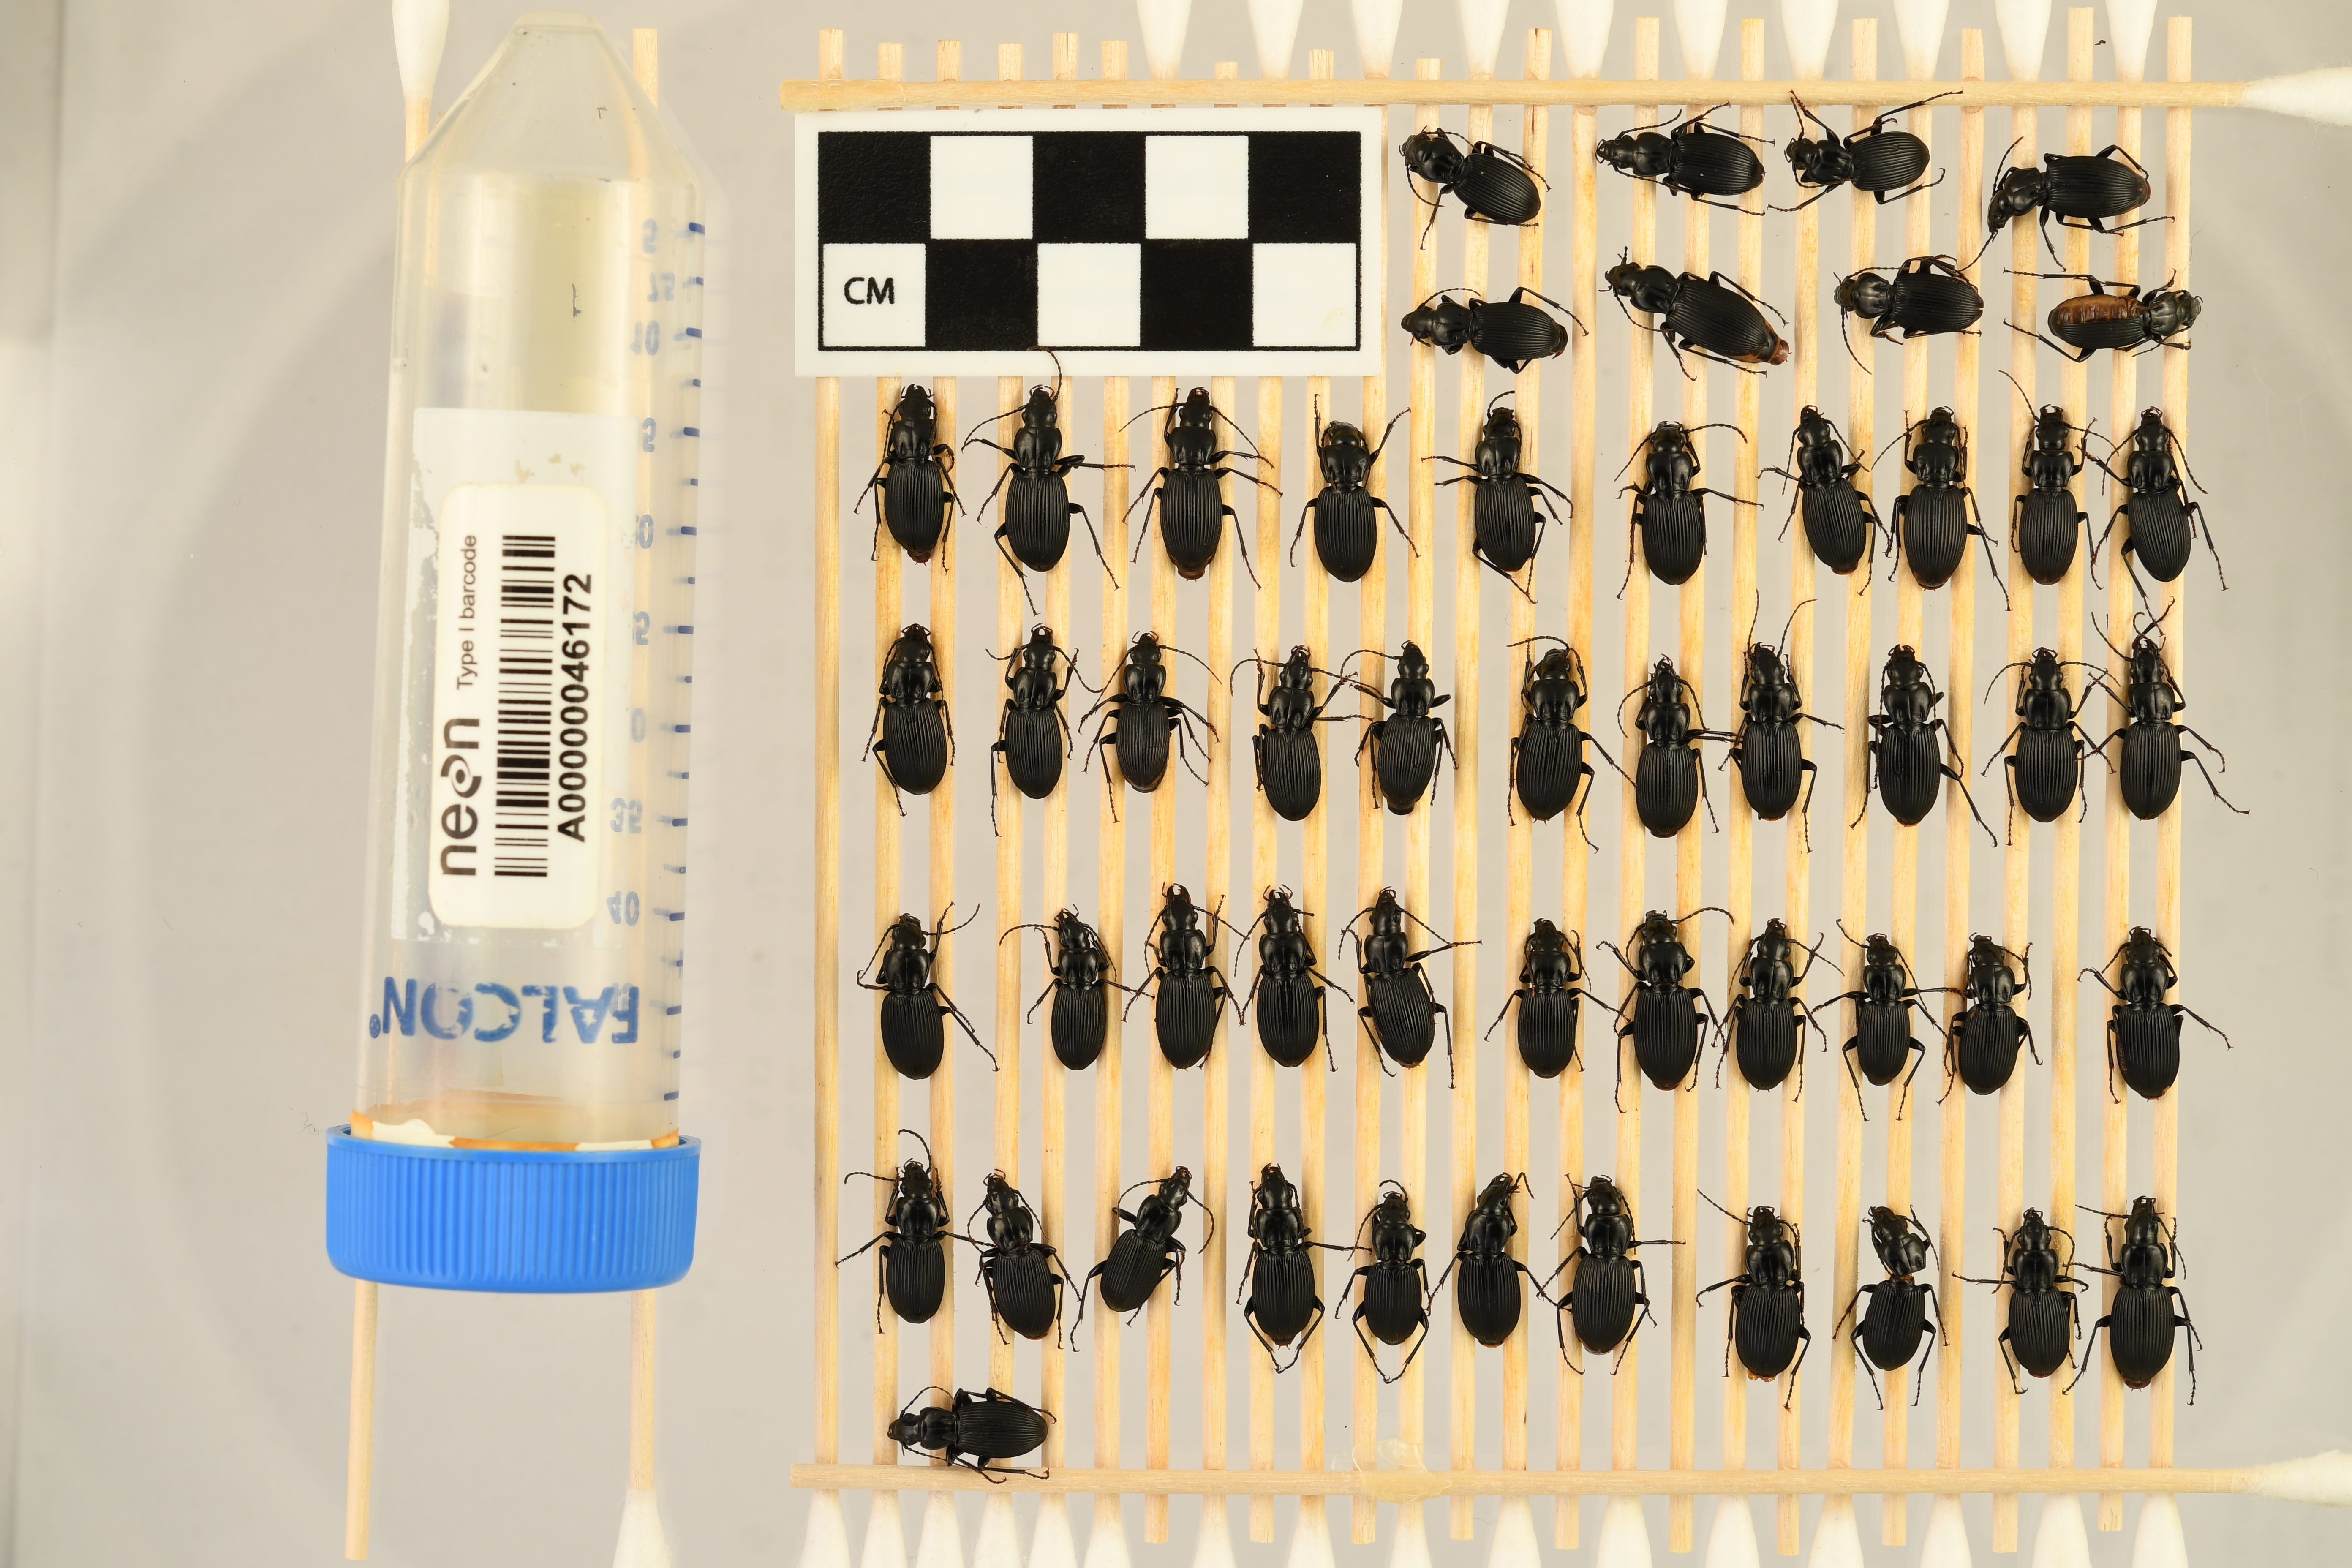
Pterostichus lachrymosus — Mountain Lake Biological Station NEON, plot MLBS_010. Beetle 1, ElytraLength: 0.7963 cm (lying flat: Yes)

Pterostichus lachrymosus — Mountain Lake Biological Station NEON, plot MLBS_010. Beetle 1, ElytraWidth: 0.4372 cm (lying flat: Yes)

Pterostichus lachrymosus — Mountain Lake Biological Station NEON, plot MLBS_010. Beetle 2, ElytraLength: 0.8492 cm (lying flat: Yes)

Pterostichus lachrymosus — Mountain Lake Biological Station NEON, plot MLBS_010. Beetle 2, ElytraWidth: 0.4712 cm (lying flat: Yes)

Pterostichus lachrymosus — Mountain Lake Biological Station NEON, plot MLBS_010. Beetle 3, ElytraLength: 0.7037 cm (lying flat: Yes)

Pterostichus lachrymosus — Mountain Lake Biological Station NEON, plot MLBS_010. Beetle 3, ElytraWidth: 0.4553 cm (lying flat: Yes)

Pterostichus lachrymosus — Mountain Lake Biological Station NEON, plot MLBS_010. Beetle 4, ElytraLength: 0.9032 cm (lying flat: Yes)

Pterostichus lachrymosus — Mountain Lake Biological Station NEON, plot MLBS_010. Beetle 4, ElytraWidth: 0.5001 cm (lying flat: Yes)

Pterostichus lachrymosus — Mountain Lake Biological Station NEON, plot MLBS_010. Beetle 5, ElytraLength: 0.7961 cm (lying flat: Yes)

Pterostichus lachrymosus — Mountain Lake Biological Station NEON, plot MLBS_010. Beetle 5, ElytraWidth: 0.4641 cm (lying flat: Yes)

Pterostichus lachrymosus — Mountain Lake Biological Station NEON, plot MLBS_010. Beetle 6, ElytraLength: 0.9435 cm (lying flat: Yes)

Pterostichus lachrymosus — Mountain Lake Biological Station NEON, plot MLBS_010. Beetle 6, ElytraWidth: 0.5129 cm (lying flat: Yes)

Pterostichus lachrymosus — Mountain Lake Biological Station NEON, plot MLBS_010. Beetle 7, ElytraLength: 0.8592 cm (lying flat: Yes)

Pterostichus lachrymosus — Mountain Lake Biological Station NEON, plot MLBS_010. Beetle 7, ElytraWidth: 0.4902 cm (lying flat: Yes)

Pterostichus lachrymosus — Mountain Lake Biological Station NEON, plot MLBS_010. Beetle 8, ElytraLength: 0.8315 cm (lying flat: No)

Pterostichus lachrymosus — Mountain Lake Biological Station NEON, plot MLBS_010. Beetle 8, ElytraWidth: 0.4148 cm (lying flat: No)

Pterostichus lachrymosus — Mountain Lake Biological Station NEON, plot MLBS_010. Beetle 9, ElytraLength: 0.854 cm (lying flat: Yes)

Pterostichus lachrymosus — Mountain Lake Biological Station NEON, plot MLBS_010. Beetle 9, ElytraWidth: 0.4634 cm (lying flat: Yes)

Pterostichus lachrymosus — Mountain Lake Biological Station NEON, plot MLBS_010. Beetle 10, ElytraLength: 0.9025 cm (lying flat: Yes)

Pterostichus lachrymosus — Mountain Lake Biological Station NEON, plot MLBS_010. Beetle 10, ElytraWidth: 0.5 cm (lying flat: Yes)

Pterostichus lachrymosus — Mountain Lake Biological Station NEON, plot MLBS_010. Beetle 11, ElytraLength: 0.939 cm (lying flat: Yes)

Pterostichus lachrymosus — Mountain Lake Biological Station NEON, plot MLBS_010. Beetle 11, ElytraWidth: 0.4636 cm (lying flat: Yes)

Pterostichus lachrymosus — Mountain Lake Biological Station NEON, plot MLBS_010. Beetle 12, ElytraLength: 0.8784 cm (lying flat: Yes)

Pterostichus lachrymosus — Mountain Lake Biological Station NEON, plot MLBS_010. Beetle 12, ElytraWidth: 0.4634 cm (lying flat: Yes)

Pterostichus lachrymosus — Mountain Lake Biological Station NEON, plot MLBS_010. Beetle 13, ElytraLength: 0.8822 cm (lying flat: Yes)

Pterostichus lachrymosus — Mountain Lake Biological Station NEON, plot MLBS_010. Beetle 13, ElytraWidth: 0.4519 cm (lying flat: Yes)

Pterostichus lachrymosus — Mountain Lake Biological Station NEON, plot MLBS_010. Beetle 14, ElytraLength: 0.8307 cm (lying flat: Yes)

Pterostichus lachrymosus — Mountain Lake Biological Station NEON, plot MLBS_010. Beetle 14, ElytraWidth: 0.5006 cm (lying flat: Yes)

Pterostichus lachrymosus — Mountain Lake Biological Station NEON, plot MLBS_010. Beetle 15, ElytraLength: 0.843 cm (lying flat: Yes)

Pterostichus lachrymosus — Mountain Lake Biological Station NEON, plot MLBS_010. Beetle 15, ElytraWidth: 0.4736 cm (lying flat: Yes)

Pterostichus lachrymosus — Mountain Lake Biological Station NEON, plot MLBS_010. Beetle 16, ElytraLength: 0.9154 cm (lying flat: Yes)

Pterostichus lachrymosus — Mountain Lake Biological Station NEON, plot MLBS_010. Beetle 16, ElytraWidth: 0.4641 cm (lying flat: Yes)

Pterostichus lachrymosus — Mountain Lake Biological Station NEON, plot MLBS_010. Beetle 17, ElytraLength: 0.8916 cm (lying flat: Yes)

Pterostichus lachrymosus — Mountain Lake Biological Station NEON, plot MLBS_010. Beetle 17, ElytraWidth: 0.427 cm (lying flat: Yes)

Pterostichus lachrymosus — Mountain Lake Biological Station NEON, plot MLBS_010. Beetle 18, ElytraLength: 0.8323 cm (lying flat: Yes)

Pterostichus lachrymosus — Mountain Lake Biological Station NEON, plot MLBS_010. Beetle 18, ElytraWidth: 0.4692 cm (lying flat: Yes)

Pterostichus lachrymosus — Mountain Lake Biological Station NEON, plot MLBS_010. Beetle 19, ElytraLength: 0.8623 cm (lying flat: Yes)

Pterostichus lachrymosus — Mountain Lake Biological Station NEON, plot MLBS_010. Beetle 19, ElytraWidth: 0.4916 cm (lying flat: Yes)

Pterostichus lachrymosus — Mountain Lake Biological Station NEON, plot MLBS_010. Beetle 20, ElytraLength: 0.8446 cm (lying flat: Yes)

Pterostichus lachrymosus — Mountain Lake Biological Station NEON, plot MLBS_010. Beetle 20, ElytraWidth: 0.4519 cm (lying flat: Yes)

Pterostichus lachrymosus — Mountain Lake Biological Station NEON, plot MLBS_010. Beetle 21, ElytraLength: 0.8174 cm (lying flat: Yes)

Pterostichus lachrymosus — Mountain Lake Biological Station NEON, plot MLBS_010. Beetle 21, ElytraWidth: 0.4146 cm (lying flat: Yes)

Pterostichus lachrymosus — Mountain Lake Biological Station NEON, plot MLBS_010. Beetle 22, ElytraLength: 0.8437 cm (lying flat: Yes)

Pterostichus lachrymosus — Mountain Lake Biological Station NEON, plot MLBS_010. Beetle 22, ElytraWidth: 0.4649 cm (lying flat: Yes)

Pterostichus lachrymosus — Mountain Lake Biological Station NEON, plot MLBS_010. Beetle 23, ElytraLength: 0.8261 cm (lying flat: Yes)

Pterostichus lachrymosus — Mountain Lake Biological Station NEON, plot MLBS_010. Beetle 23, ElytraWidth: 0.4312 cm (lying flat: Yes)

Pterostichus lachrymosus — Mountain Lake Biological Station NEON, plot MLBS_010. Beetle 24, ElytraLength: 0.8882 cm (lying flat: Yes)

Pterostichus lachrymosus — Mountain Lake Biological Station NEON, plot MLBS_010. Beetle 24, ElytraWidth: 0.4812 cm (lying flat: Yes)

Pterostichus lachrymosus — Mountain Lake Biological Station NEON, plot MLBS_010. Beetle 25, ElytraLength: 0.8544 cm (lying flat: Yes)

Pterostichus lachrymosus — Mountain Lake Biological Station NEON, plot MLBS_010. Beetle 25, ElytraWidth: 0.4514 cm (lying flat: Yes)

Pterostichus lachrymosus — Mountain Lake Biological Station NEON, plot MLBS_010. Beetle 26, ElytraLength: 0.9025 cm (lying flat: Yes)

Pterostichus lachrymosus — Mountain Lake Biological Station NEON, plot MLBS_010. Beetle 26, ElytraWidth: 0.4878 cm (lying flat: Yes)

Pterostichus lachrymosus — Mountain Lake Biological Station NEON, plot MLBS_010. Beetle 27, ElytraLength: 0.9025 cm (lying flat: Yes)

Pterostichus lachrymosus — Mountain Lake Biological Station NEON, plot MLBS_010. Beetle 27, ElytraWidth: 0.4878 cm (lying flat: Yes)

Pterostichus lachrymosus — Mountain Lake Biological Station NEON, plot MLBS_010. Beetle 28, ElytraLength: 0.9032 cm (lying flat: Yes)

Pterostichus lachrymosus — Mountain Lake Biological Station NEON, plot MLBS_010. Beetle 28, ElytraWidth: 0.4636 cm (lying flat: Yes)

Pterostichus lachrymosus — Mountain Lake Biological Station NEON, plot MLBS_010. Beetle 29, ElytraLength: 0.8923 cm (lying flat: Yes)

Pterostichus lachrymosus — Mountain Lake Biological Station NEON, plot MLBS_010. Beetle 29, ElytraWidth: 0.4758 cm (lying flat: Yes)

Pterostichus lachrymosus — Mountain Lake Biological Station NEON, plot MLBS_010. Beetle 30, ElytraLength: 0.8244 cm (lying flat: Yes)

Pterostichus lachrymosus — Mountain Lake Biological Station NEON, plot MLBS_010. Beetle 30, ElytraWidth: 0.4641 cm (lying flat: Yes)

Pterostichus lachrymosus — Mountain Lake Biological Station NEON, plot MLBS_010. Beetle 31, ElytraLength: 0.7809 cm (lying flat: Yes)

Pterostichus lachrymosus — Mountain Lake Biological Station NEON, plot MLBS_010. Beetle 31, ElytraWidth: 0.4275 cm (lying flat: Yes)

Pterostichus lachrymosus — Mountain Lake Biological Station NEON, plot MLBS_010. Beetle 32, ElytraLength: 0.8788 cm (lying flat: Yes)

Pterostichus lachrymosus — Mountain Lake Biological Station NEON, plot MLBS_010. Beetle 32, ElytraWidth: 0.4636 cm (lying flat: Yes)